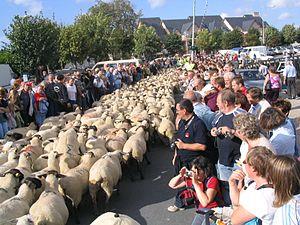
Le Crotoy est une commune française portuaire de la baie de Somme située dans le département de la Somme, dans les Hauts-de-France.
Cette liste regroupe les appellations d'origine contrôlée françaises de produits alimentaires d'origine animale ou végétale. Ces appellations sont reconnues par l'INAO et soumises à un contrôle régulier des pratiques et de la conformité du produit. Elles bénéficient généralement au niveau européen du label AOP qui se substitue alors au label AOC
Prés salés de la baie de Somme est une appellation d'origine protégée par une AOP désignant une carcasse bouchère d'agneau broutard.